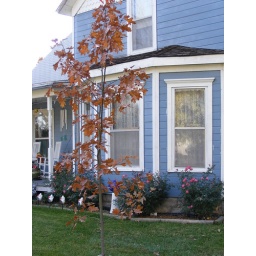
next door neighbor to my mother-in-law. i loved the contast of color in the house and leaves from the tree.